Southtown Center

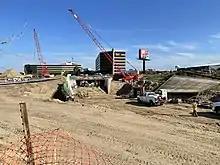
Knox Ave Transitway under construction

The Metro Orange Line travels along Knox Ave adjacent to the site. During the 2015 rezoning discussions, the location of the transitway in relation to Southtown was a point of disagreement. Plans for the transitway first called for a trench direction from Knox Ave to travel underneath I-494, but Kraus-Anderson called for a loop around a restaurant to the east to preserve future development options. The design with the loop was ultimately built and opened in 2021.